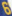
Number: 6